Homelessness in India

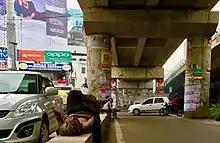
Homeless man sleeping on a bench in India.

Some other problems leading to homelessness include: disability (either mental, physical, or both), lack of affordable housing (a basic apartment in India costs approximately US$70 per month), unemployment (either seasonal or through economic hardships), and changes in industry. Desertion of the old, mentally ill, unmarried pregnant women, helpless divorced women and girl children also are some of the main causes of homelessness in India.